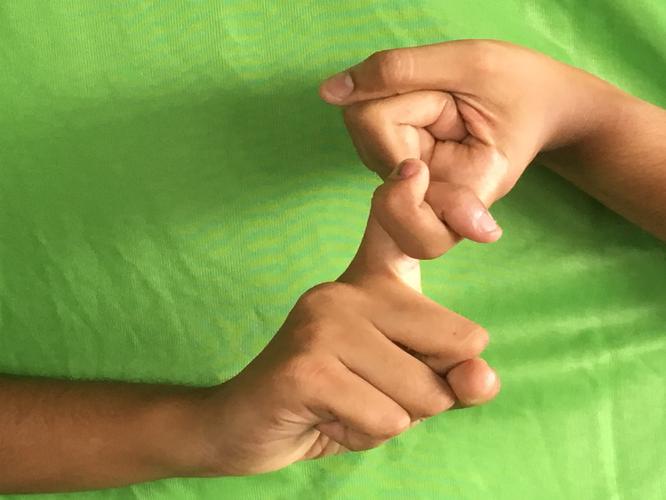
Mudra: Pasha
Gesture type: double_hand